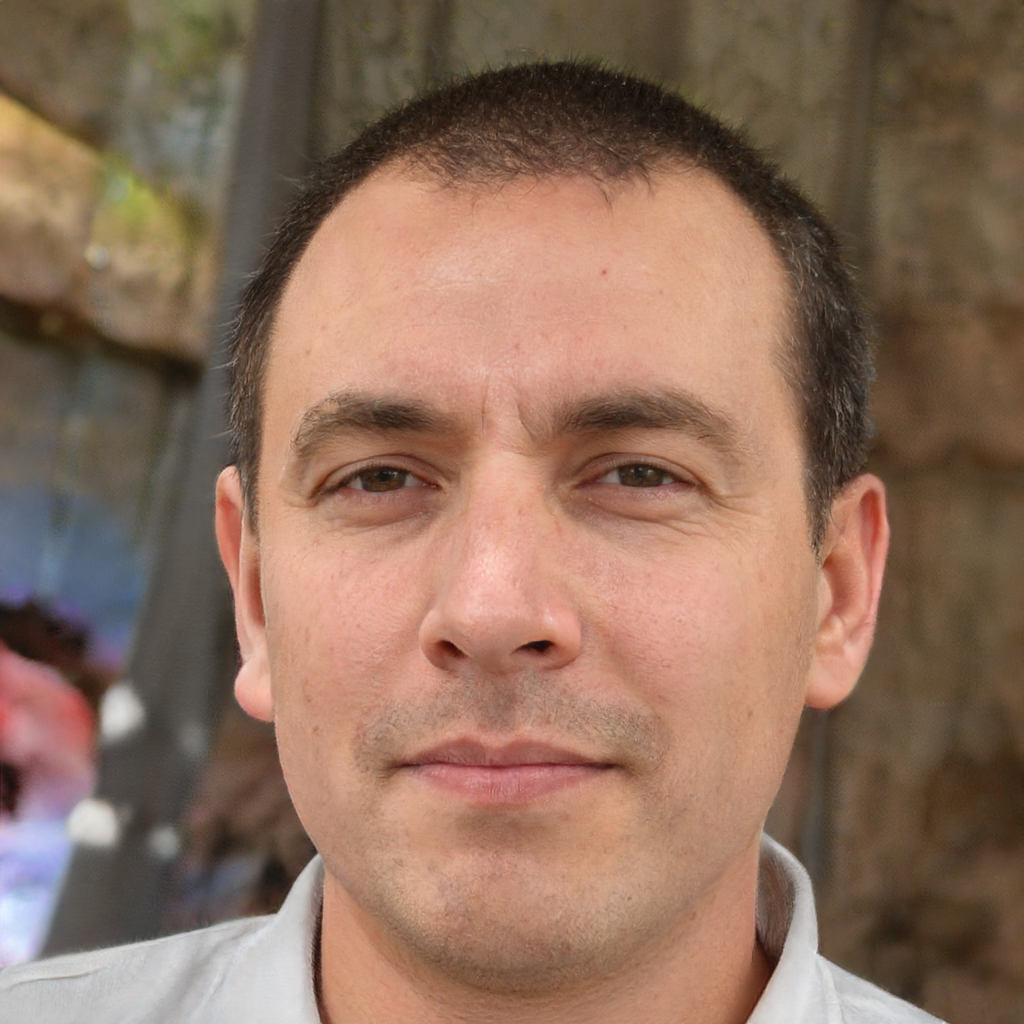
Gender: Male